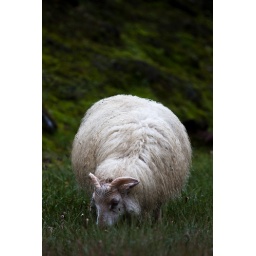
Pictures from the Laugavegur - a trek from Landmannalaugar near central Iceland through the mountains to the coast at Skogar